Falklands War

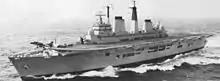
, one of two available aircraft carriers for the task force

On 8 April, Alexander Haig, the United States Secretary of State, arrived in London on a shuttle diplomacy mission from President Ronald Reagan to broker a peace deal based on an interim authority taking control of the islands pending negotiations. After hearing from Thatcher that the task force would not be withdrawn unless the Argentines evacuated their troops, Haig headed for Buenos Aires. There he met the junta and Nicanor Costa Méndez, the foreign minister. Haig was treated coolly and told that Argentine sovereignty must be a pre-condition of any talks. Returning to London on 11 April, he found the British cabinet in no mood for compromise. Haig flew back to Washington before returning to Buenos Aires for a final protracted round of talks. These made little progress, but just as Haig and his mission were leaving, they were told that Galtieri would meet them at the airport VIP lounge to make an important concession; however, this was cancelled at the last minute. On 30 April, the Reagan administration announced that they would be publicly supporting the United Kingdom.